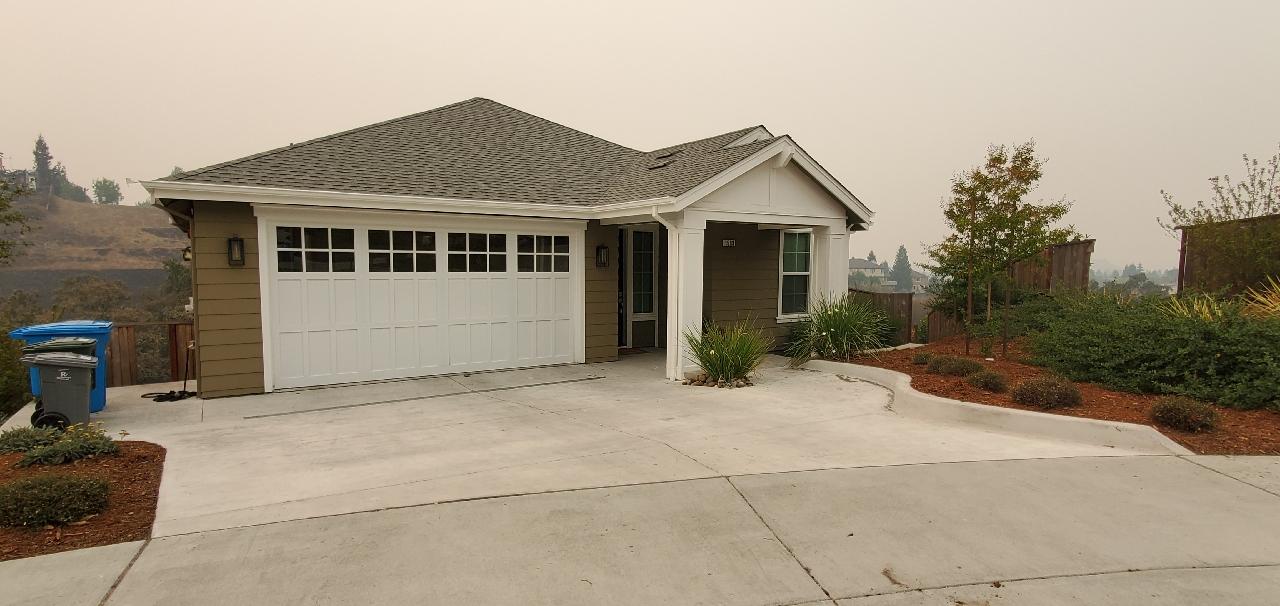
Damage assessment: no_damage